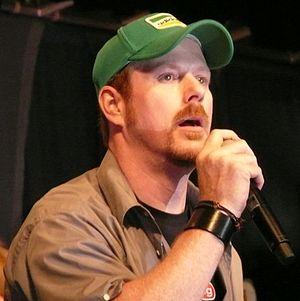
L’Enfer, c’est les autres robots est le neuvième épisode de la première saison de la série télévisée américaine Futurama. Il est diffusé pour la première fois le 18 mai 1999 en Amérique du Nord sur le réseau Fox, et clôture la première saison de diffusion de la série. L’épisode est écrit par Eric Kaplan et réalisé par Rich Moore. Plusieurs célébrités sont présentes : les Beastie Boys jouent leur propre rôle et Dan Castellaneta, voix de Homer Simpson, prête sa voix au Diable Robot. Il s’agit du premier épisode centré sur le personnage de Bender, qui développe au cours de l’épisode une dépendance à l’électricité. Quand cette dépendance devient problématique, Bender rejoint le temple de la Robotologie, avant d’être tenté par Fry et Leela avec de l’alcool et des prostituées.